Will P. Brady

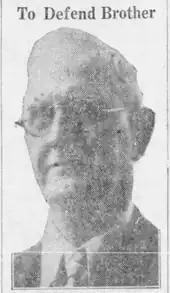
Black and white photograph of Brady

In November 1929 Brady's brother John was arrested and tried for drunkenly murdering his mistress in Austin. Brady headed there from California the following day, the first time in four years he had seen his brother. His wife and sister Helen were also present in the courtroom. Brady joined a team of nine lawyers participating in John Brady's defense; with four of the lawyers leading the defense, Brady and the four others served in a more advisory role. Brady suffered a heart attack in early May 1930, and was confined to his hotel room for several days. He was nonetheless present on May 20, when his brother was convicted and sentenced to three years in prison.